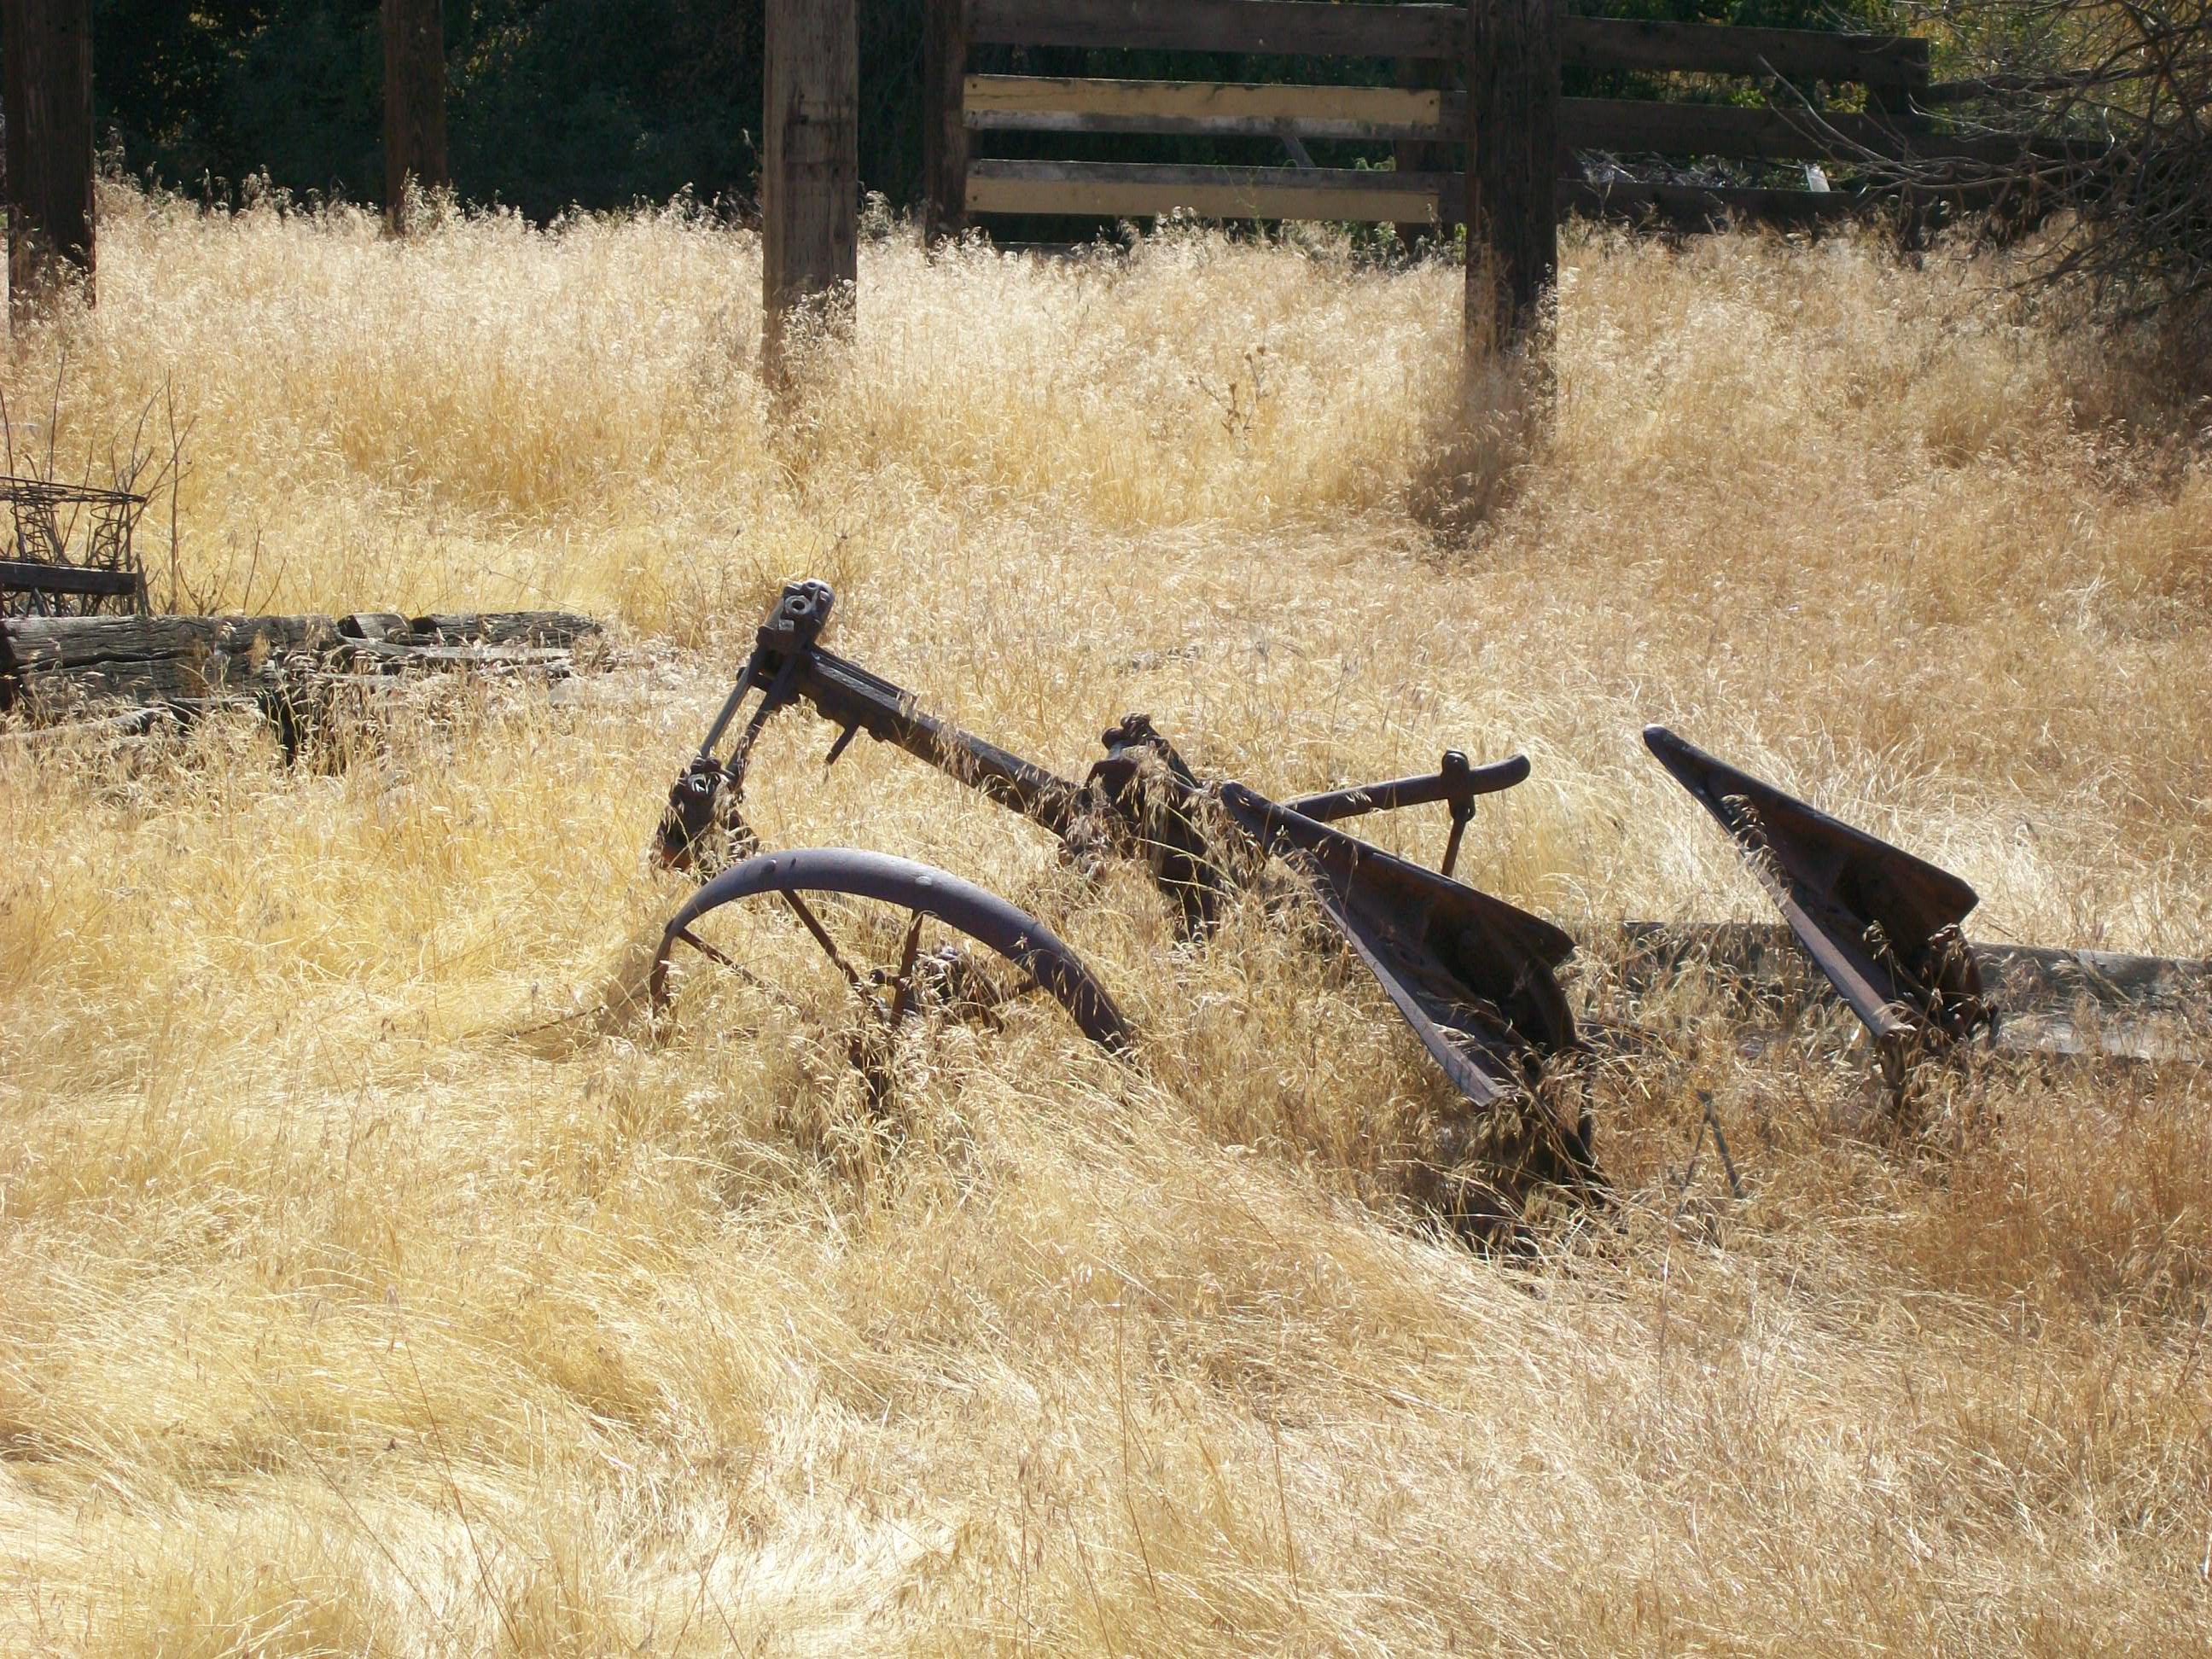
grass, field, summer, vehicle, junk, junk yard, dry grass, dump, scrap metal, grass family